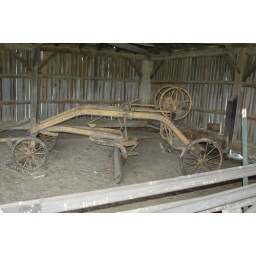
This old horse drawn grater is in a old barn on the Ordinary Point farm in Earlville Maryland.